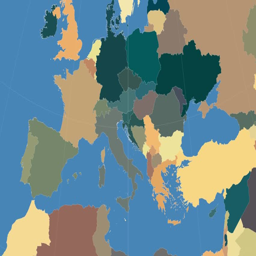
parliamentary republic on the administrative map outlined and glowed .